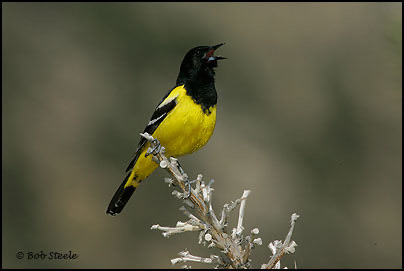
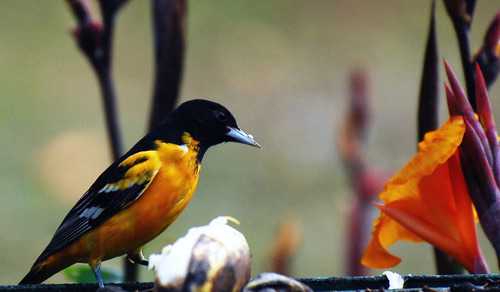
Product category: misc
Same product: yes